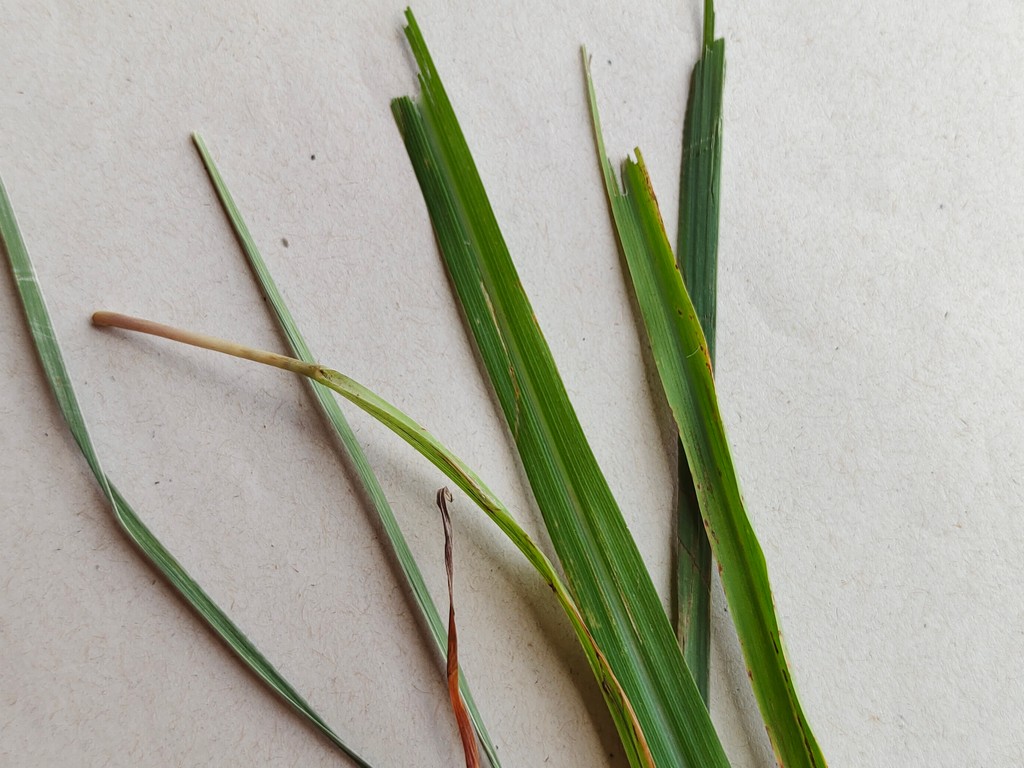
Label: Unhealthy